Caladenia

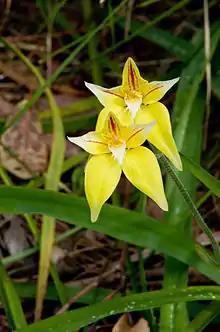
"C. flava" growing near Bertram, W.A.

The first specimens of the genus were collected by Joseph Banks in Sydney in 1777 and by Archibald Menzies in King George Sound in Western Australia in 1784. James Edward Smith formally described "Arethusa catenata", now known as "Caladenia catenata" in 1805, from specimens collected in Sydney.